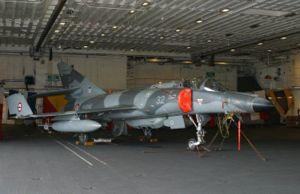
La flottille 17F est une unité de combat de l'Aéronautique navale française créée le 1ᵉʳ avril 1958. Après avoir été la dernière flottille de la Marine équipée de Super-Étendard modernisés la flottille 17F a commencé sa migration sur Rafale à l'été 2016. Elle est traditionnellement surnommée "La Glorieuse".